Work (Iggy Azalea song)

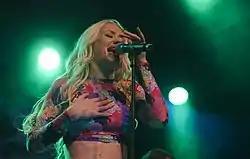
Azalea performing "Work" at Arena Wien in Vienna.

The music video's storyline depicts Azalea's biographical journey from life on the streets to Hollywood. According to Natasha Stagg of American magazine "V", the plot involves Azalea rising from "trailer park standby to high-class Hollywood-ite in a matter of minutes". The music video opens with Azalea confidently walking on a deserted highway situated in a desert environment. Azalea's costume includes dark red lipstick, red-soled vertiginous Louboutins, a powder blue Givenchy bag, a tropical print brassiere and shorts. The scene is intercepted with visuals of burning shoes and wheels. Azalea then walks through a trailer park community where several locals stare at her as she passes by. Upon the beginning of the song's chorus, the video transcends into a playground scene where Azalea dances in an evening setting, with a fire-lit swing as her backdrop. In this segment, she wears a grey crop top and red slim-fit pants, with her hair styled in a bun. The next scene involves Azalea performing in a dance-off with her two female friends in front of a Freightliner Truck. Azalea sports a plum-coloured fur coat over a white mesh swimsuit. In the segment, the three engage in twerking and hair flicking actions.